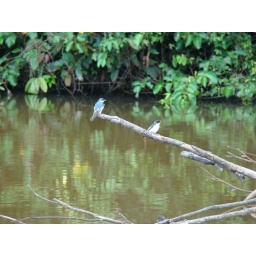
Birds in tree on Tambopata river side lake in Amazon rainforest (Peru)